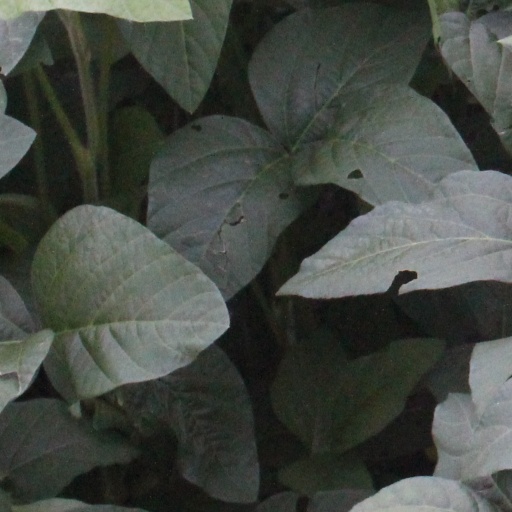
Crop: soybean